Minimum control speeds

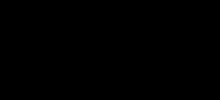
Fig. 1. Overview of all existing minimum control speeds V for all multi-engine aircraft types. In this article, V is used rather than V for air minimum control speeds.

Aviation regulations (such as FAR and EASA) define several different Vs and require design engineers to size the vertical tail and the aerodynamic flight controls of the aircraft to comply with these regulations. The minimum control speed in the air (V) is the most important minimum control speed of a multi-engine aircraft, which is why V is simply listed as V in many aviation regulations and aircraft flight manuals. On the airspeed indicator of a twin-engine aircraft of less than 6000 lbs (2722 kg), the V is indicated by a red radial line, as standardised by FAR 23.